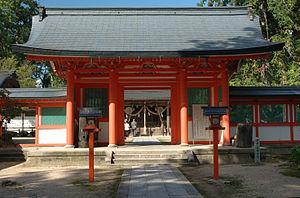
Amenohiboko est un prince légendaire originaire de Silla, installé au Japon durant l'ère de l'empereur Suinin, vers le IIIe ou IVᵉ siècle et qui réside dans la province de Tajima. Il est à l'origine du clan Tajima. Amenohiboko, dieu ancestral de la province de Tajima, est vénéré au Izushi-jinja situé dans la ville de Toyooka dans la préfecture de Hyōgo où sont supposés être conservés sept ou huit trésors apportés par Amenohiboko.